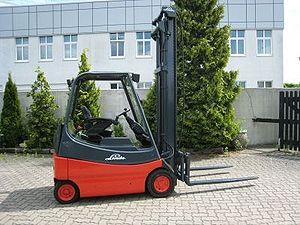
Linde AG / Forretningsaktiviteter
Linde AG branded The Linde Group er en tysk international industriel gas- og ingeniørvirksomhed. Linde-koncernen er børsnoteret gennem Deutsche Börse og SIX Swiss Exchange i Schweiz. Lindes aktier udgør en del af DAX-aktieindekset. Koncernens hovedsæde ligger i München, desuden er der støttefunktioner i Surrey, England.